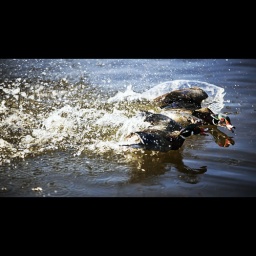
wood ducks fighting over a female at Burnaby Lake, Burnaby bC